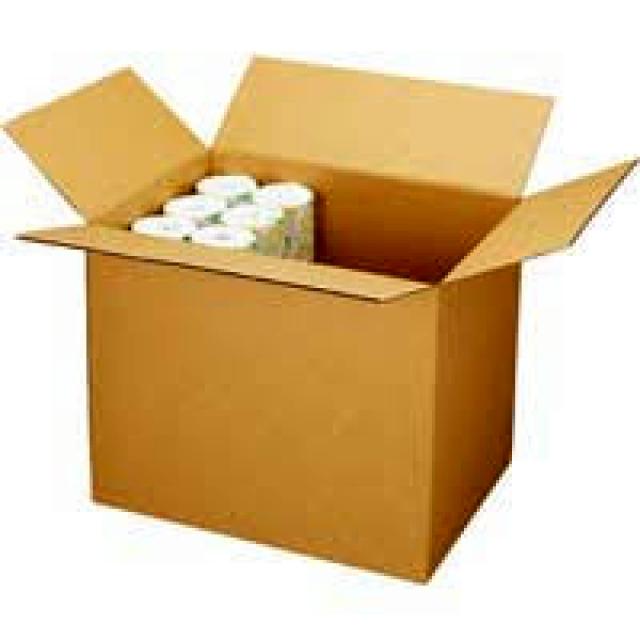
Label: Cardboard